Quadrangle Dormitories (University of Pennsylvania)

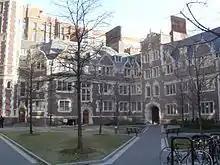
East Quad. The archway under Thomas Penn House leads to the South Quad.

Riepe College House encompasses the eastern section of the Quad. It is named for James and Gail Petty Riepe, who pledged $10 million in 2004 to fund its creation. Riepe College House consists of 12 individual houses grouped around the East and South Quads. As of Fall 2016, it housed 464 students, 436 of whom were freshmen.